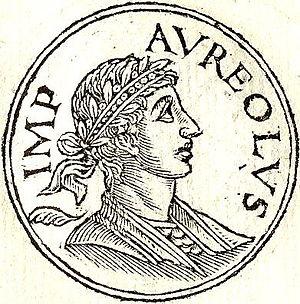
Manius Acilius Aureolus, francisé en Auréolus, est un général romain, qui usurpe le titre impérial en 268.